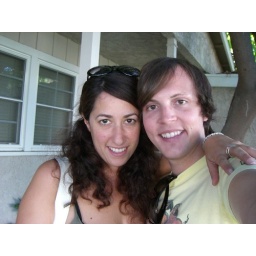
Waiting in her front yard with our beach chairs